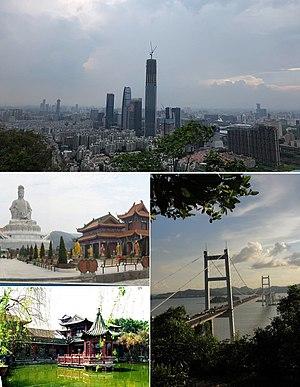
Dongguan est une ville-préfecture chinoise de plus de 8 millions d'habitants. Elle est située dans la province du Guangdong, sur le delta de la rivière des Perles. Elle fait partie de la mégalopole chinoise du delta de la Rivière des Perles. On y parle le dialecte de Dongguan du groupe des dialectes de Yue Hai du cantonais.